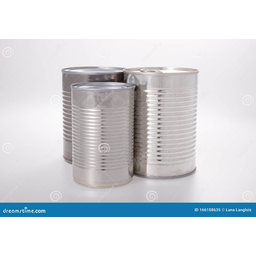
Label: metal